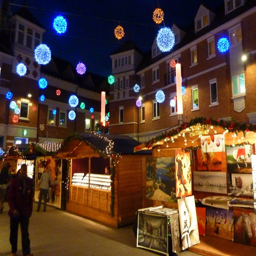
market in the new shopping centre